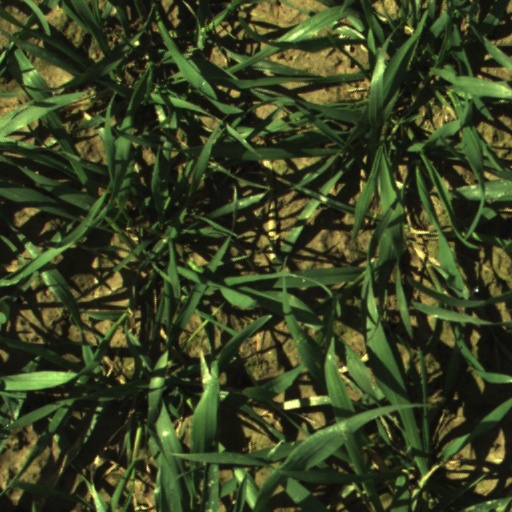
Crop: wheat